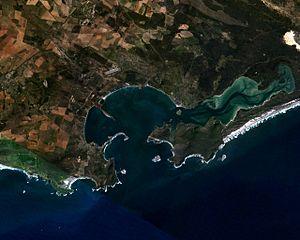
La baie de Saldagne, ou Saldanha Bay, est une baie de la côte sud-africaine située dans la province du Cap-Occidental, au nord-nord-ouest du Cap. Le lieu est mentionné pour la première fois par John Locke dans son Traité du gouvernement civil, dans lequel il décrit l'endroit comme un exemple de l'état naturel.
La bataille de la baie de Saldanha désigne une bataille navale remportée par la marine britannique sur une flotte hollandaise, le 17 août 1796. Elle s'est soldée par la reddition des neuf navires de la flotte néerlandaise à la marine britannique placée sous le commandement de l'amiral George Keith Elphinstone. Une précédente bataille eut lieu au même endroit en 1781, lorsqu'un escadron de marine britannique captura cinq Indiamen appartenant à la Compagnie néerlandaise des Indes orientales.